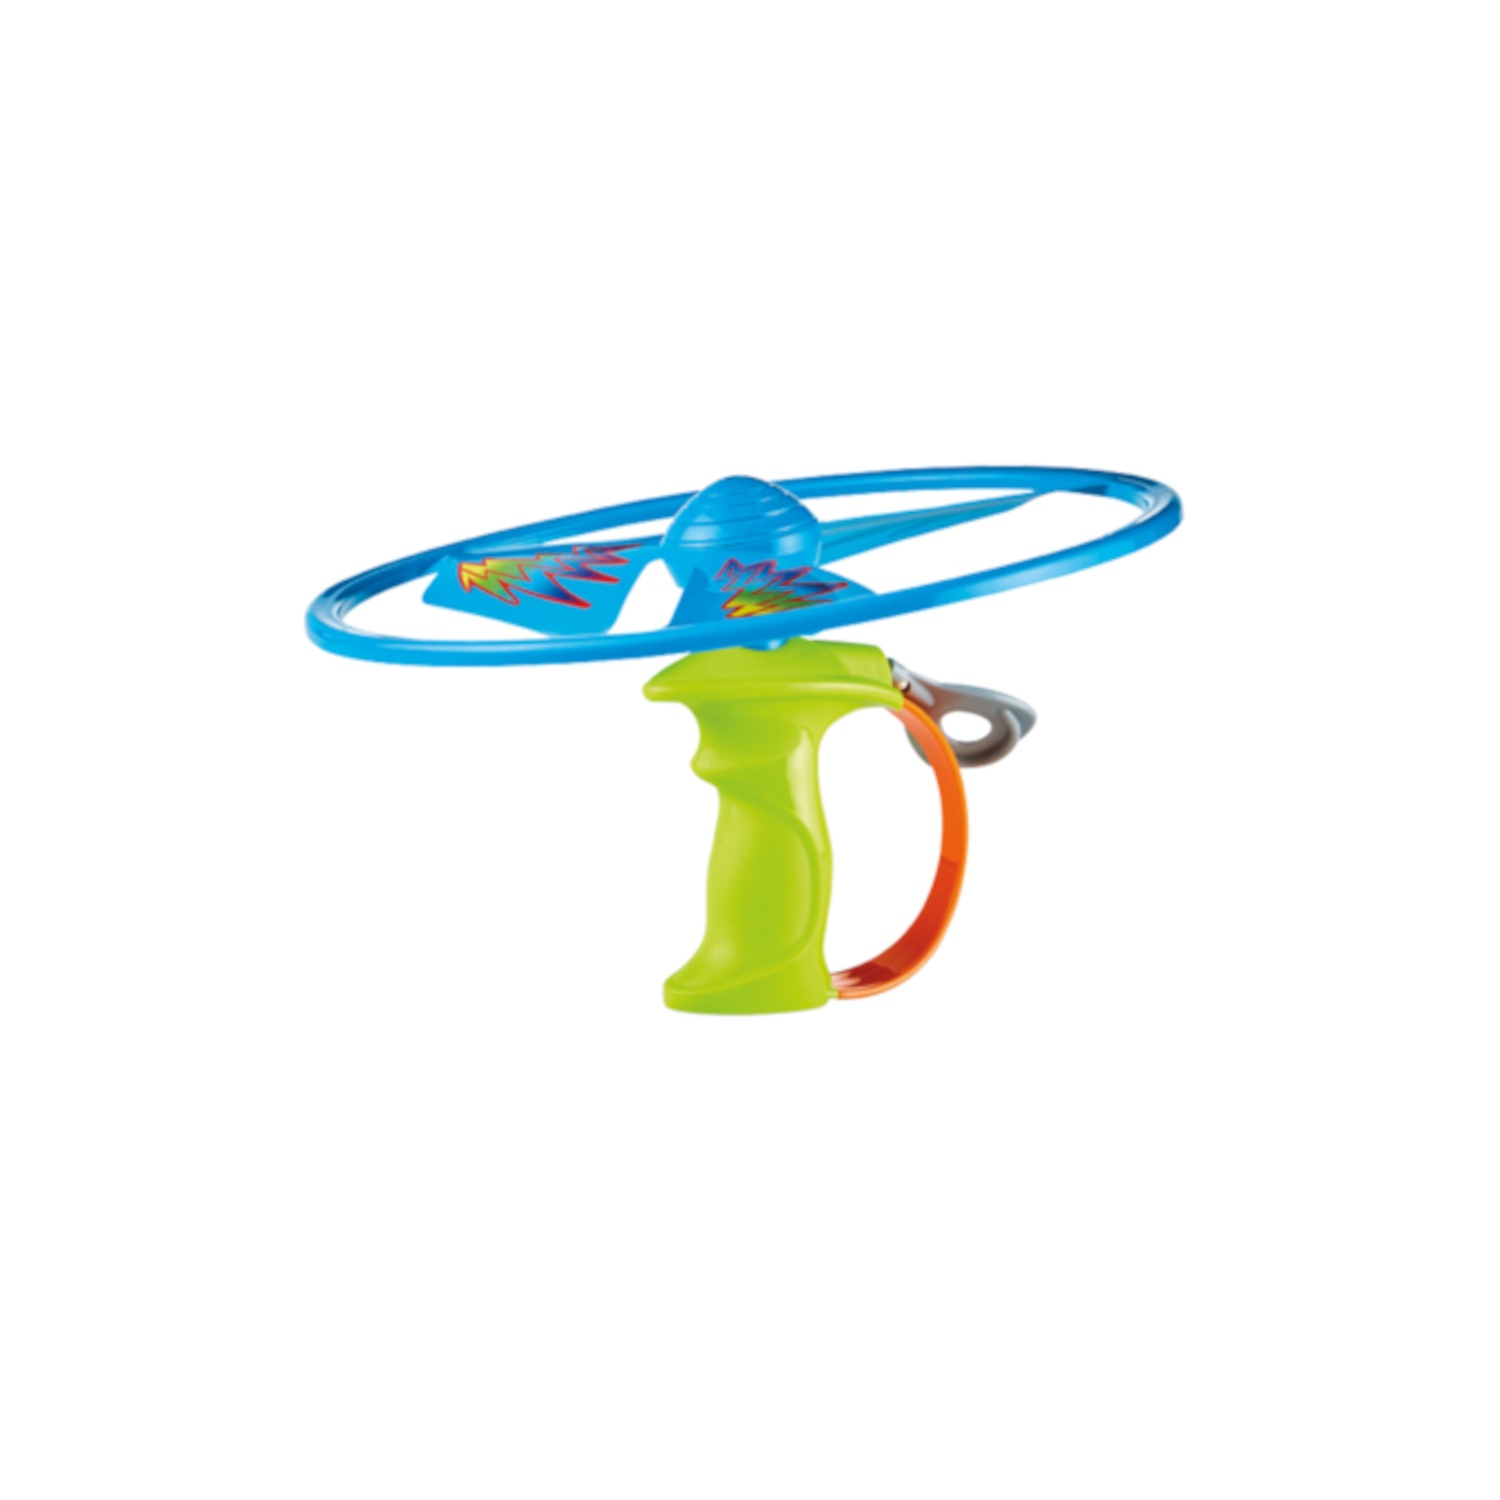
Kidoozie - G02665 | Ripcord Flying Disc
Kidoozie Rip Cord Flying Disc, Flies over 50 ft.
Brand: Kidoozie
Category: Toys & Games > Toys > Flying Toys